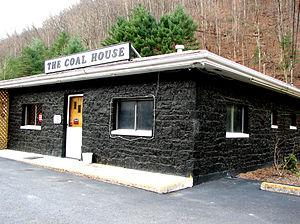
Rare exemple de bâtiment entièrement construit avec de l'anthracite 30 tonnes) en Virginie-Occidentale. Il a été utilisé comme boutique de souvenirs où les touristes pouvaient acheter des morceaux de charbon ou des figurines et autres sculptures en charbon (puis mis en vente en 2006)
L'anthracite est une roche sédimentaire d'origine organique.